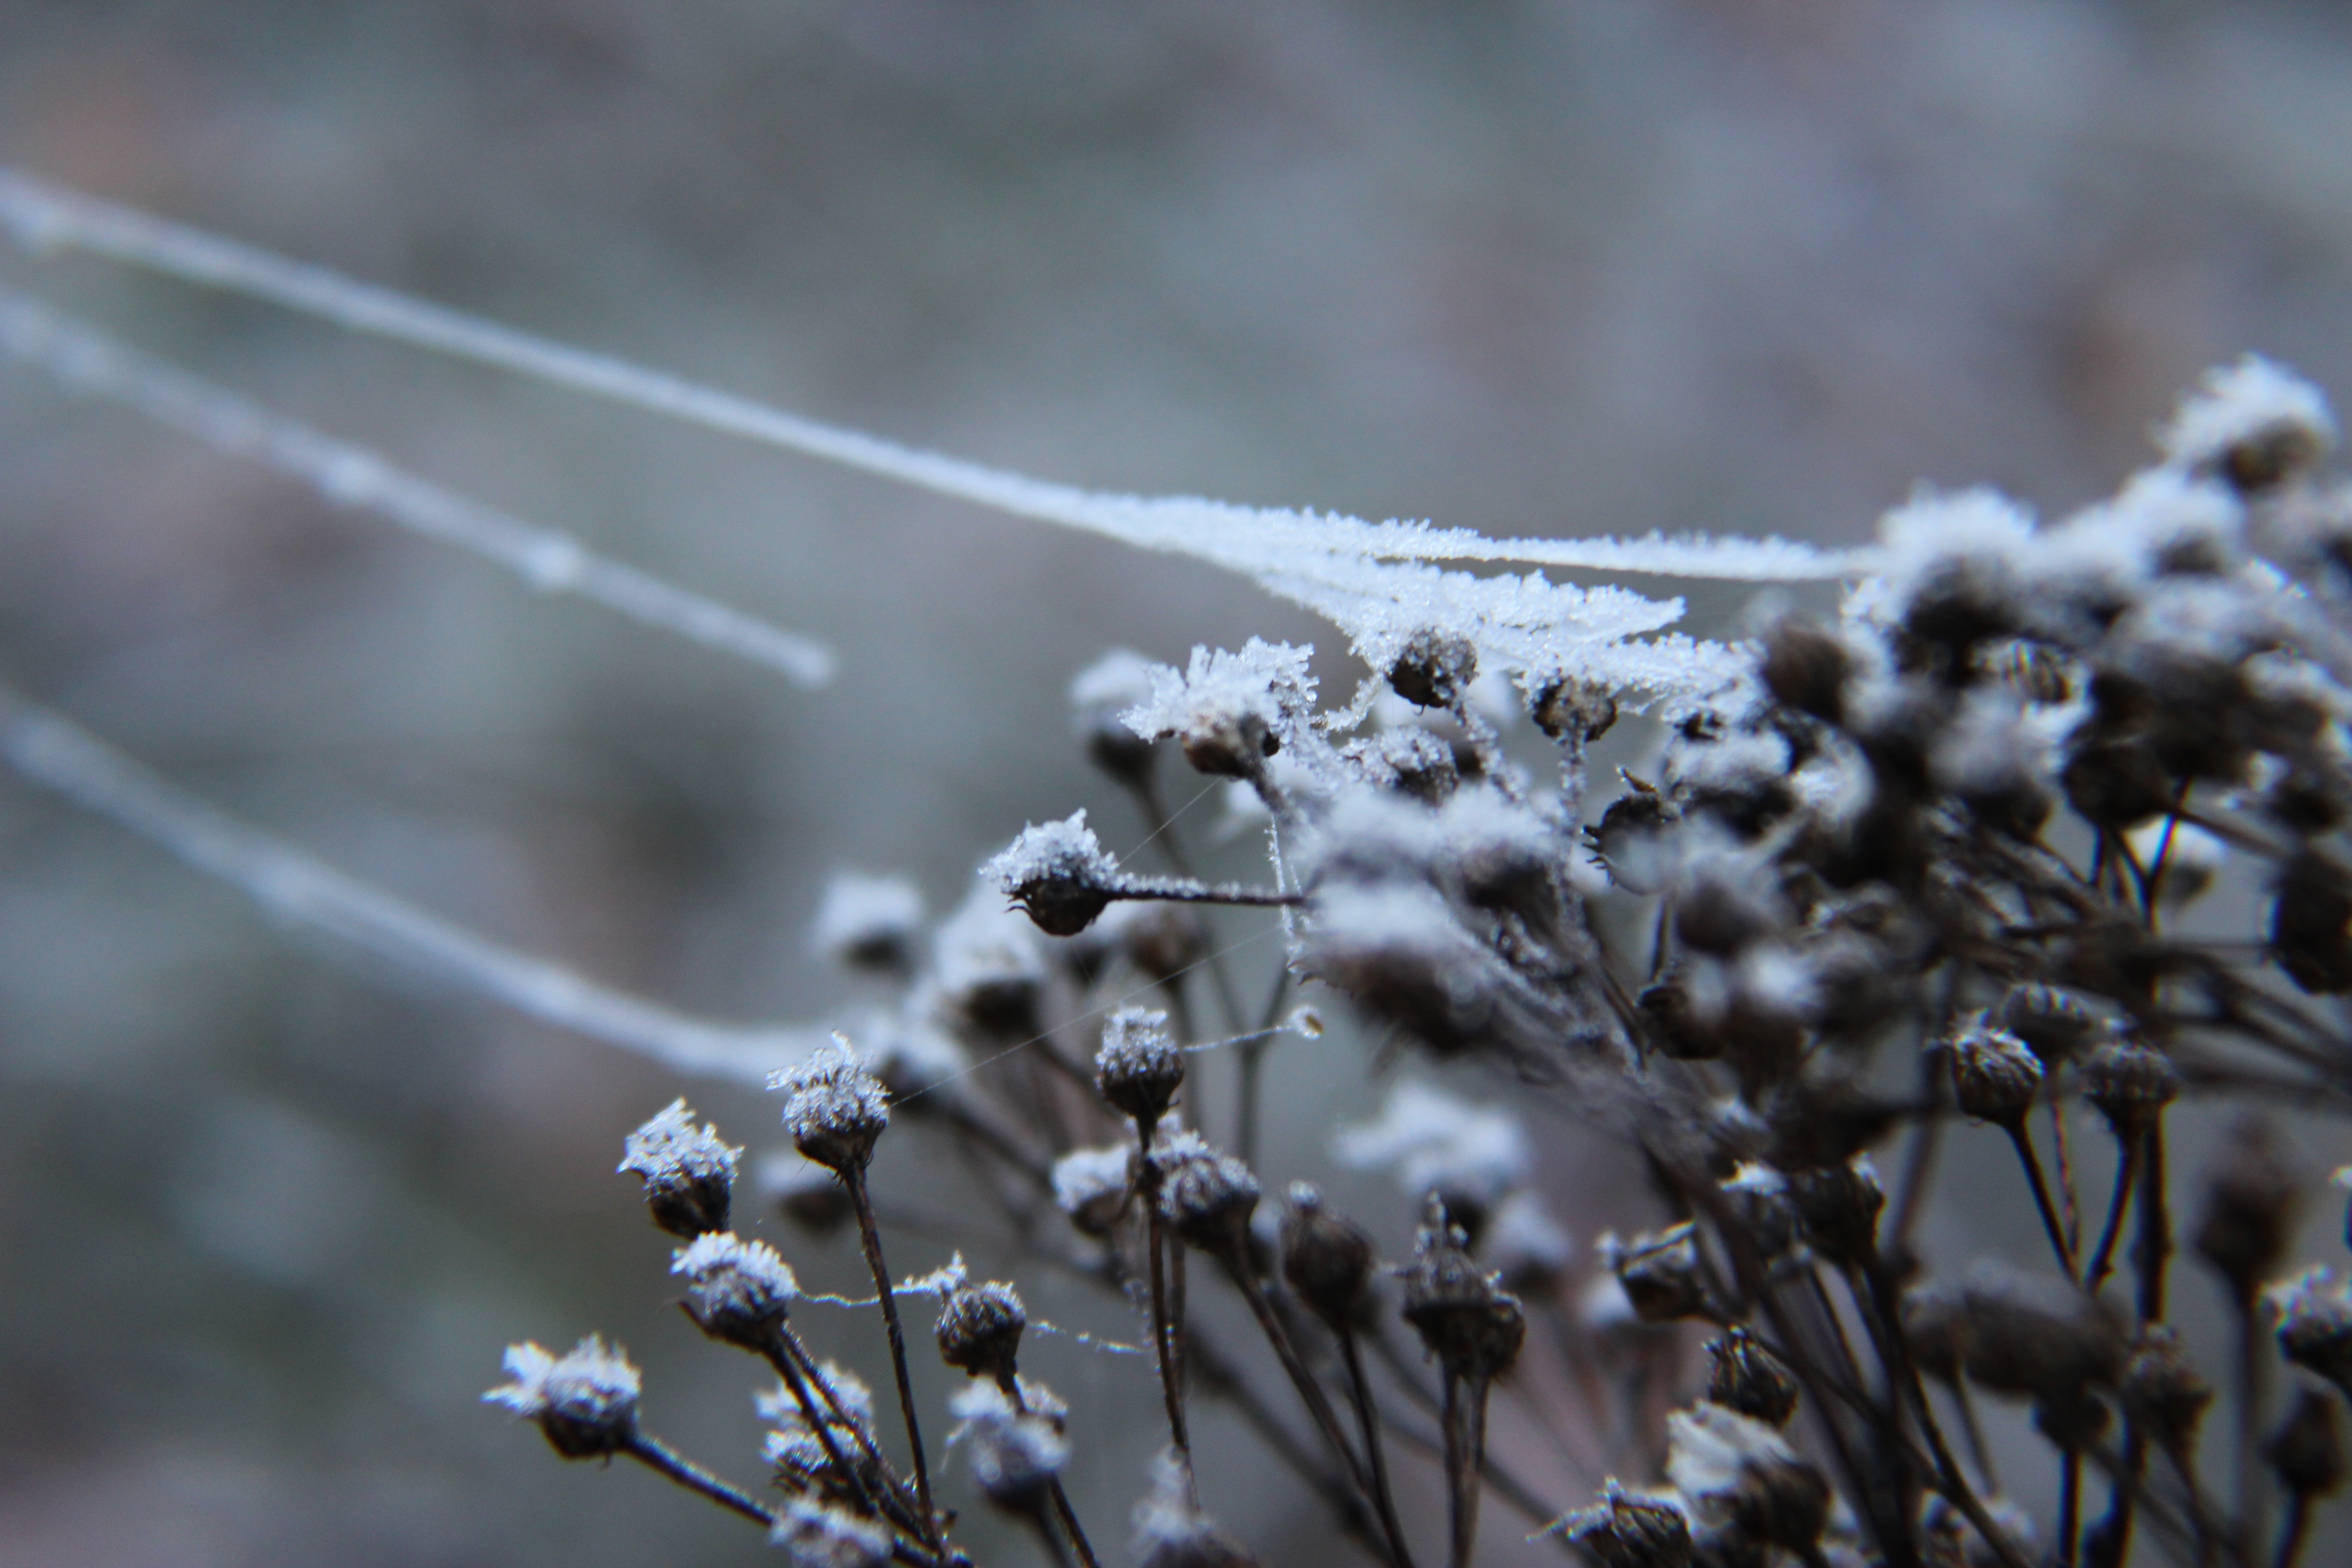
nature, grass, branch, snow, winter, plant, photography, leaf, flower, frost, ice, weather, flora, season, twig, close up, freezing, macro photography, plant stem